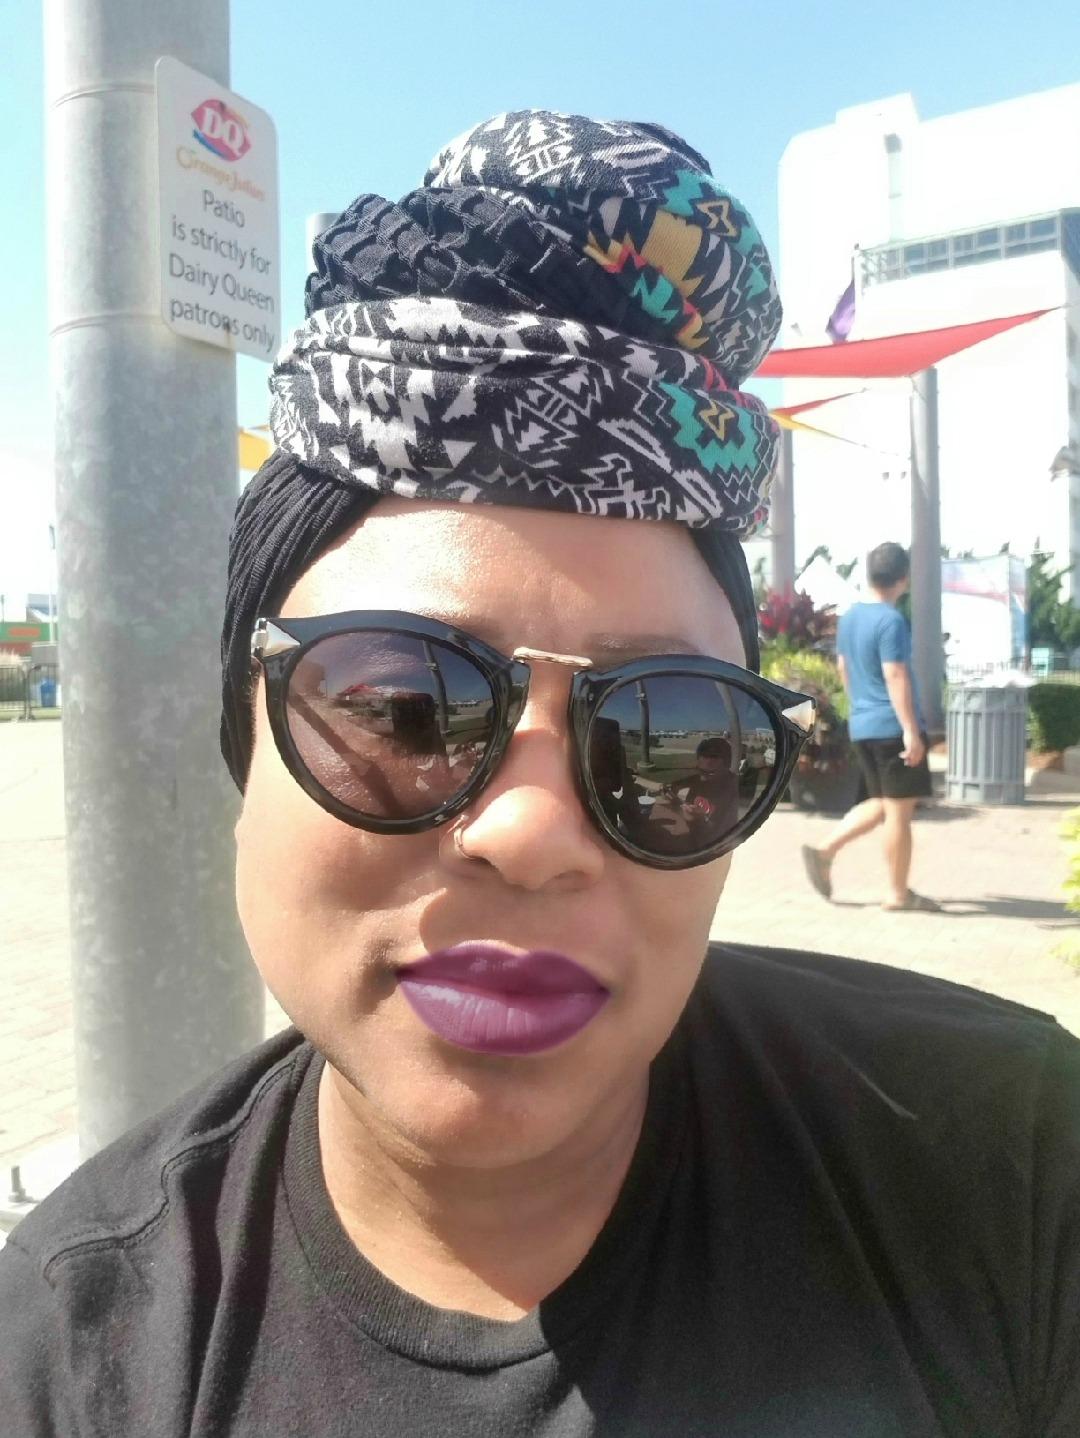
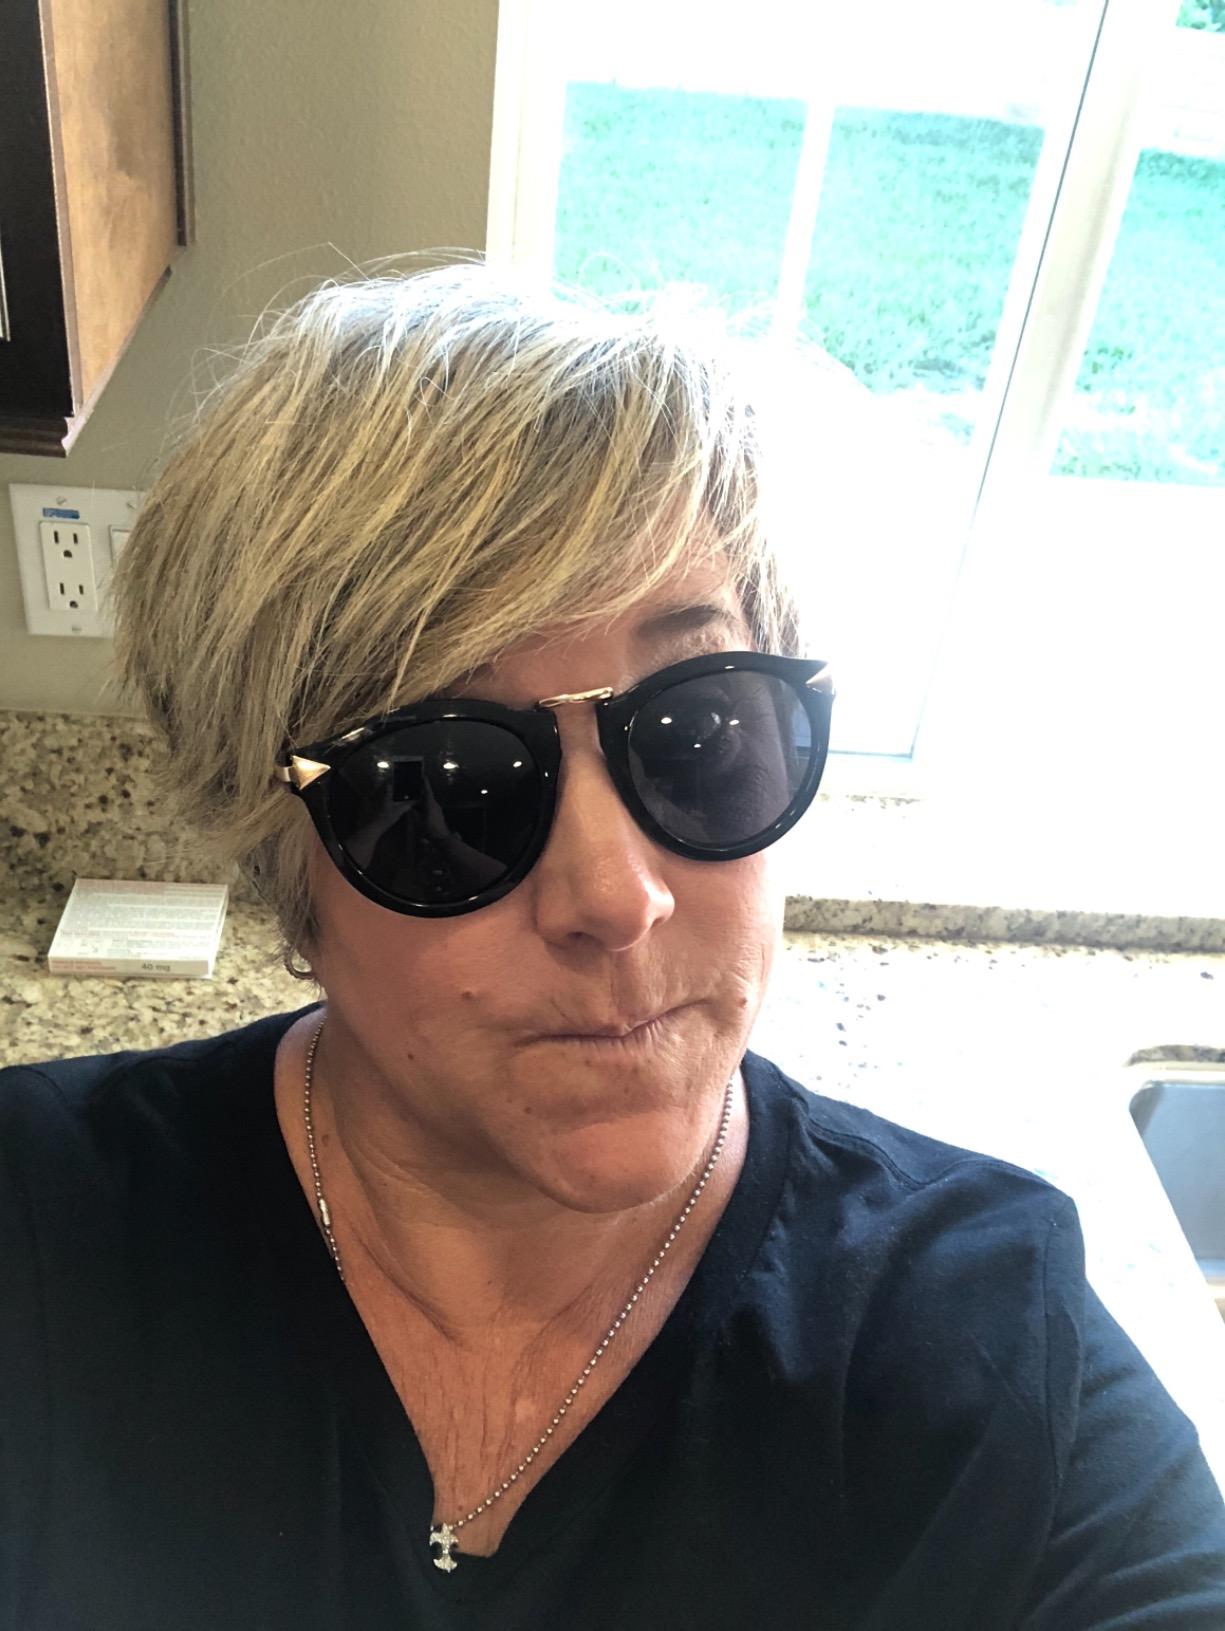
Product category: accessories_sunglasses
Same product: yes